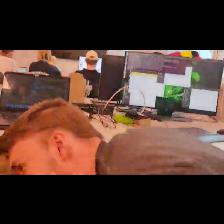
Label: Human